Mom's Apple Pie

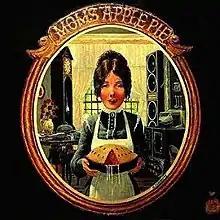
"Mom's Apple Pie" album cover

Mom's Apple Pie was an American ten-member rock band from Warren, Ohio. They were best known for their album cover and for the voice of lead singer Bob Fiorino.